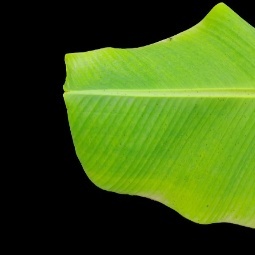
Label: Sulphur